New Mt. Pisgah School

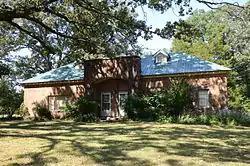

The New Mt. Pisgah School is a historic school building in rural White County, Arkansas. It is located northwest of Searcy, on the north side of Smith Road, east of Mt. Pisgah Road. It is a single story stone structure, with a hip roof pierced by dormers, and long eaves with exposed rafter ends. A segmented arch projects in front of the recessed main entrance. The school, now serving as a private residence, was built in 1938 with funding from the Works Progress Administration, and is one of the county's few surviving examples of a WPA school.